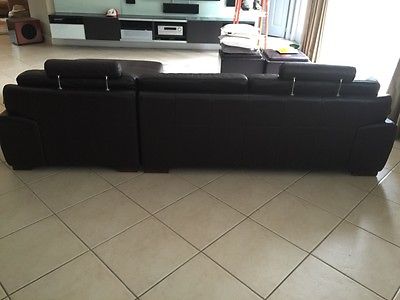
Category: sofa